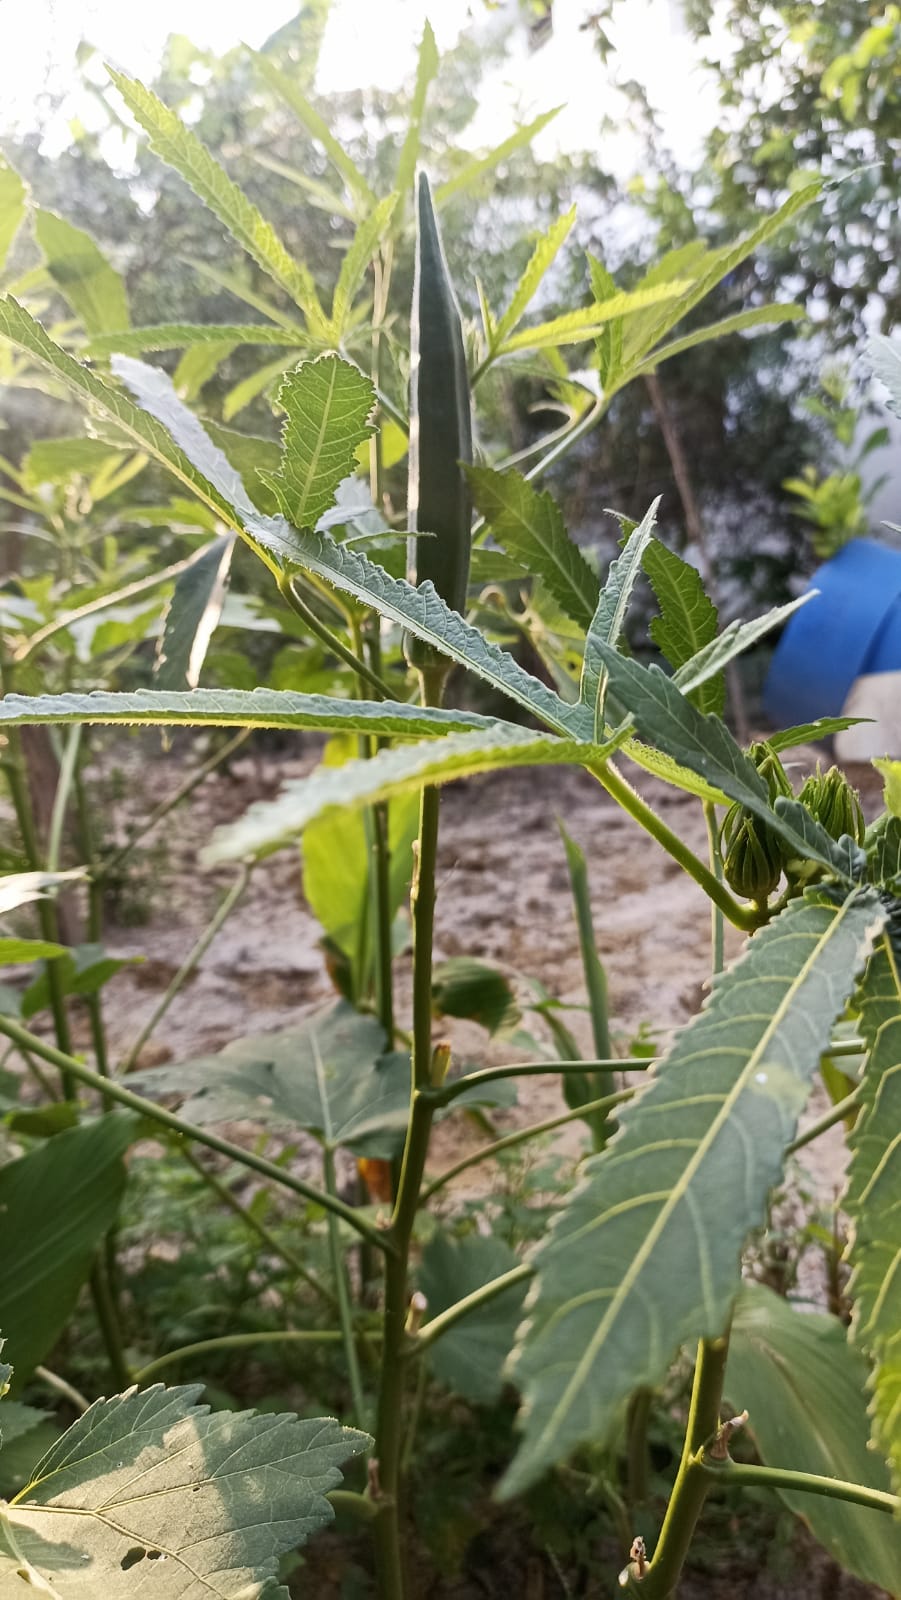
Label: Mature